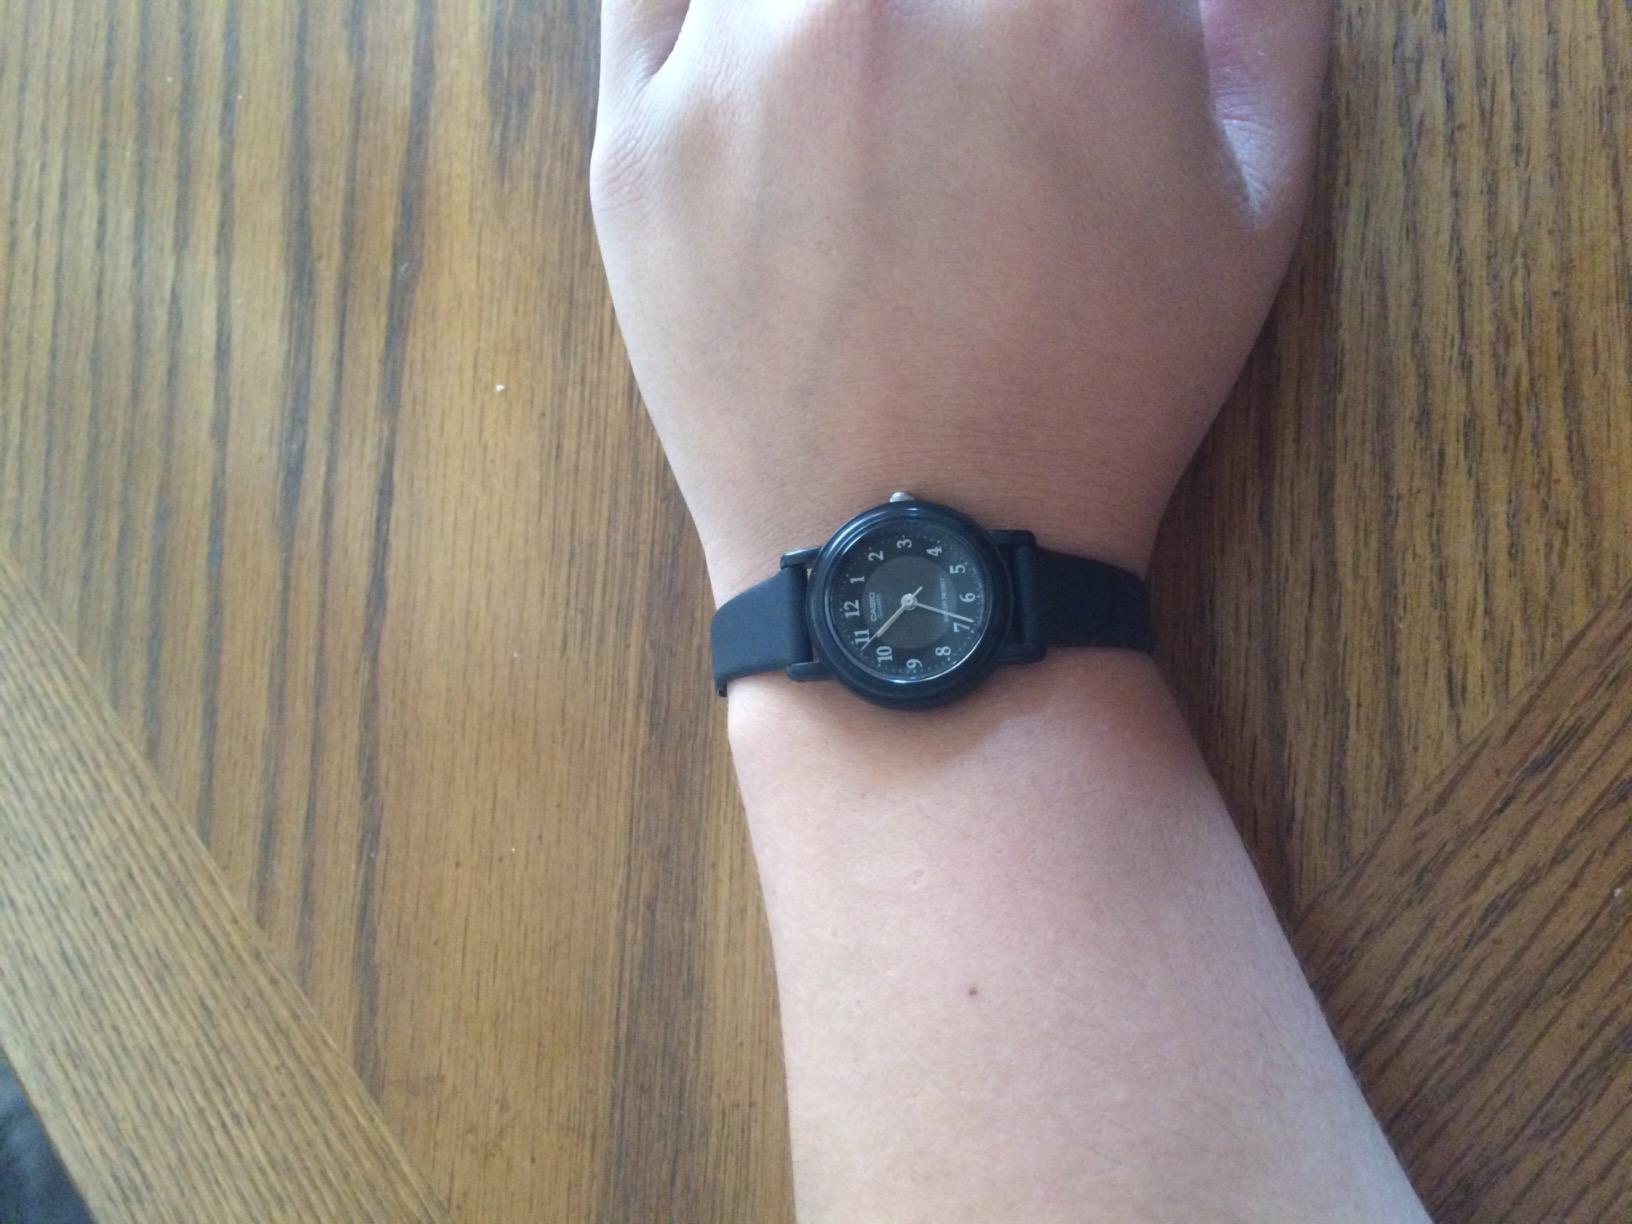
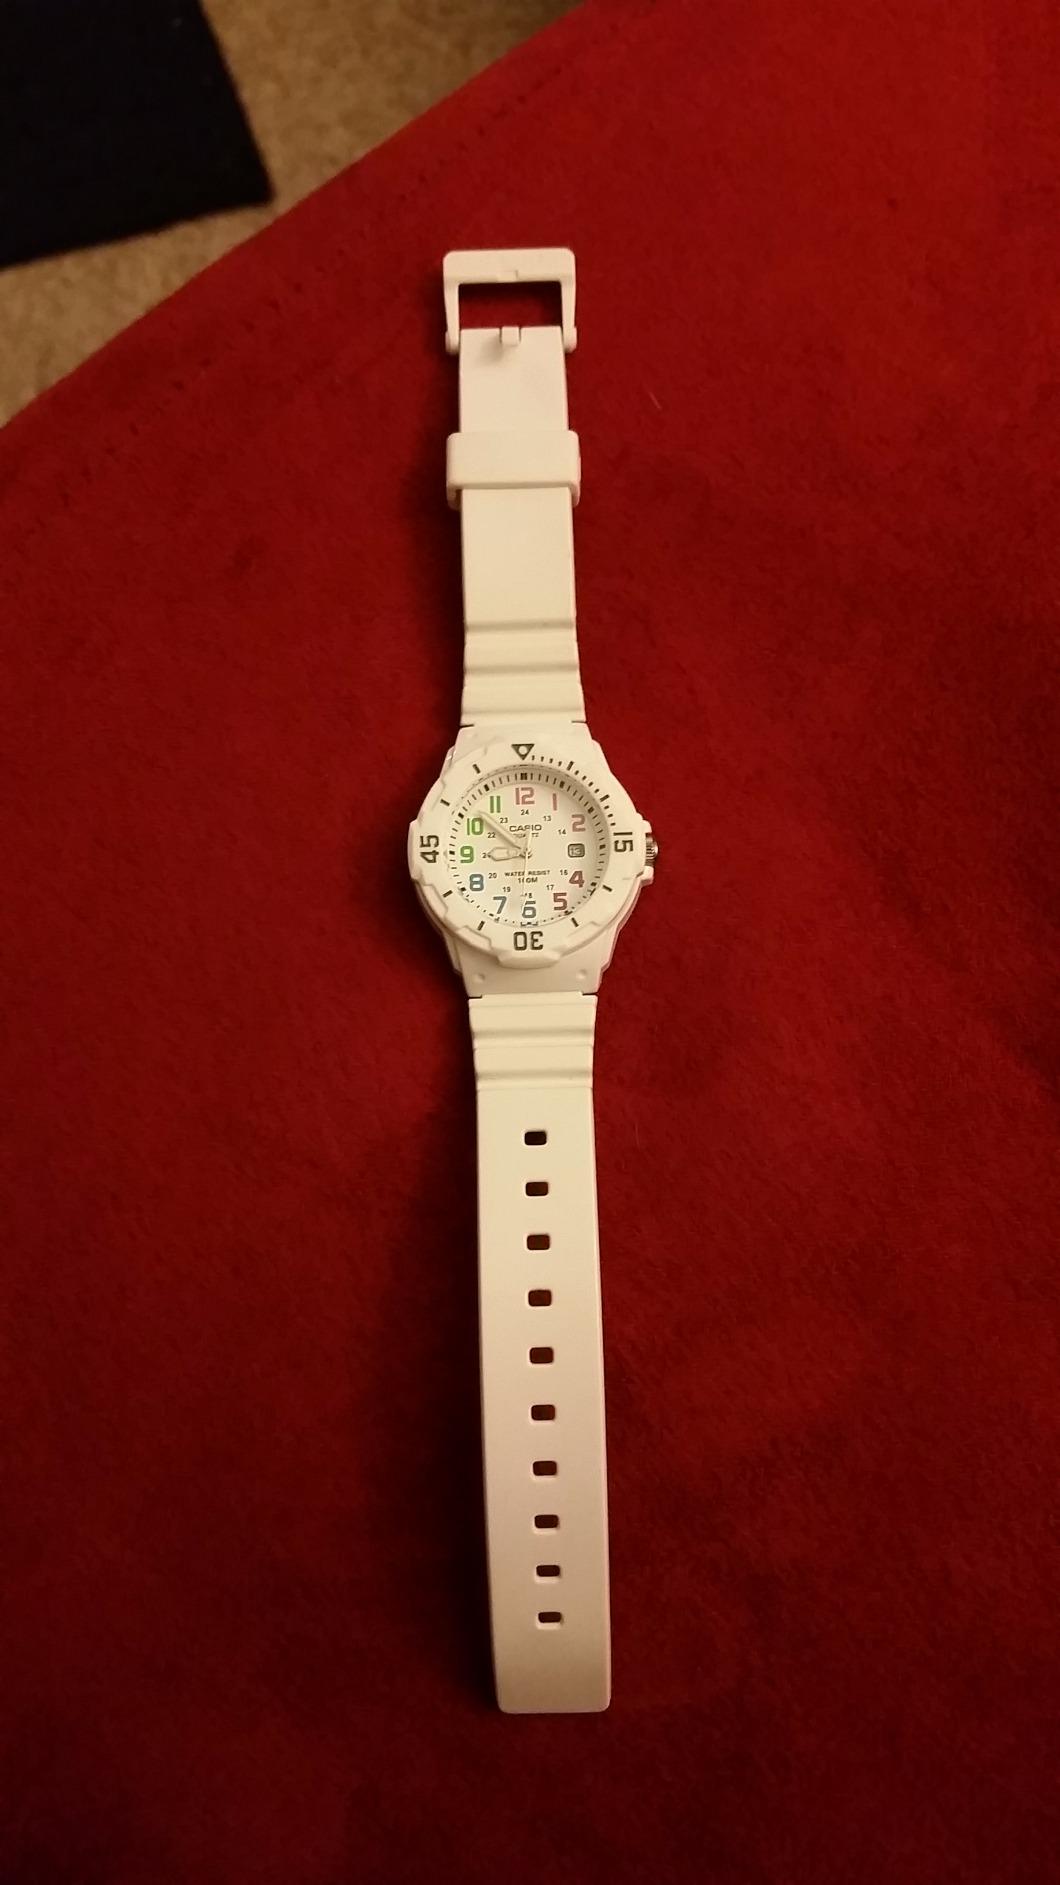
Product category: accessories_watch
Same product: no